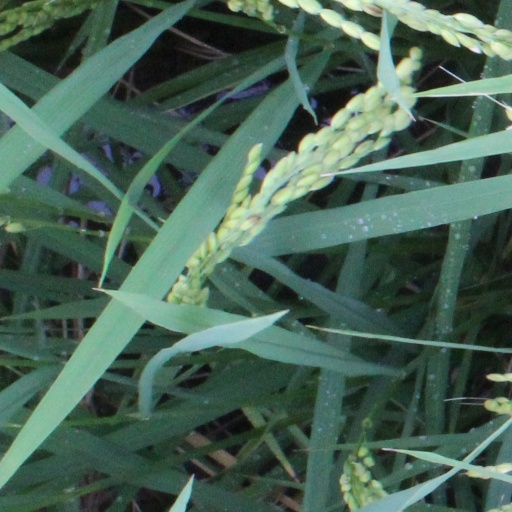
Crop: rice